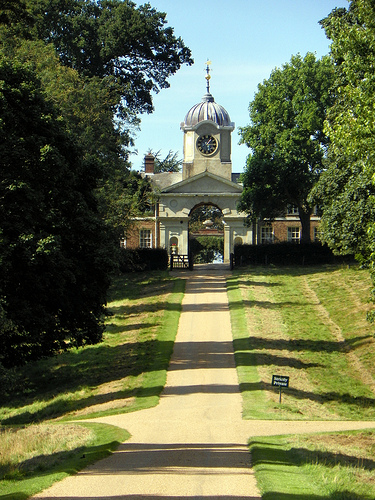
question: どんな建物がありますか？
answer: アーチの入り口がある建物

question: アーチの上には、何がありますか？
answer: 時計台

question: 時計は、いくつ設置されていますか？
answer: 1つ

question: 時計は、何時を指していますか？
answer: 1時25分

question: 道の横は、どうなっていますか？
answer: 芝生帯

question: 芝生帯の横には、何がありますか？
answer: 木々が生い茂っている

question: 案内板は、何枚ありますか？
answer: 1枚

question: 案内板は、どこにありますか？
answer: 十字路の右側